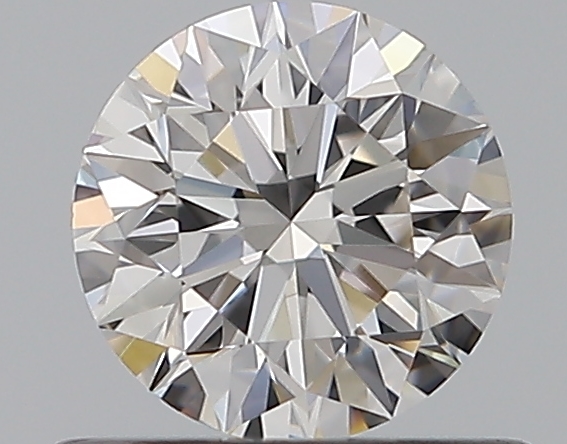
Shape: round
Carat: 0.5
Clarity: VS2
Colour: F
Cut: EX
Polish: EX
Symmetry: EX
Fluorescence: N
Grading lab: GIA
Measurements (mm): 5.05 x 5.08 x 3.17